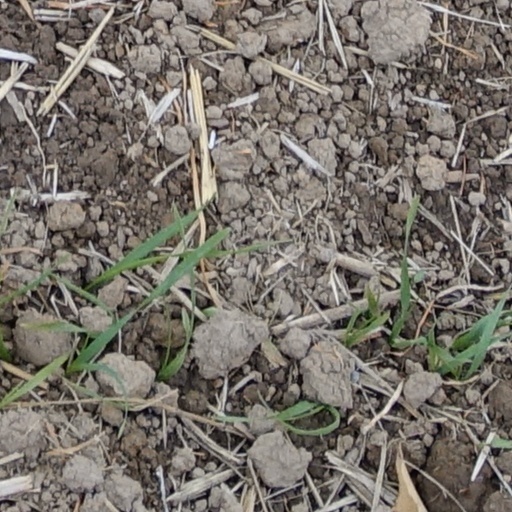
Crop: wheat